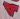
Number: 4